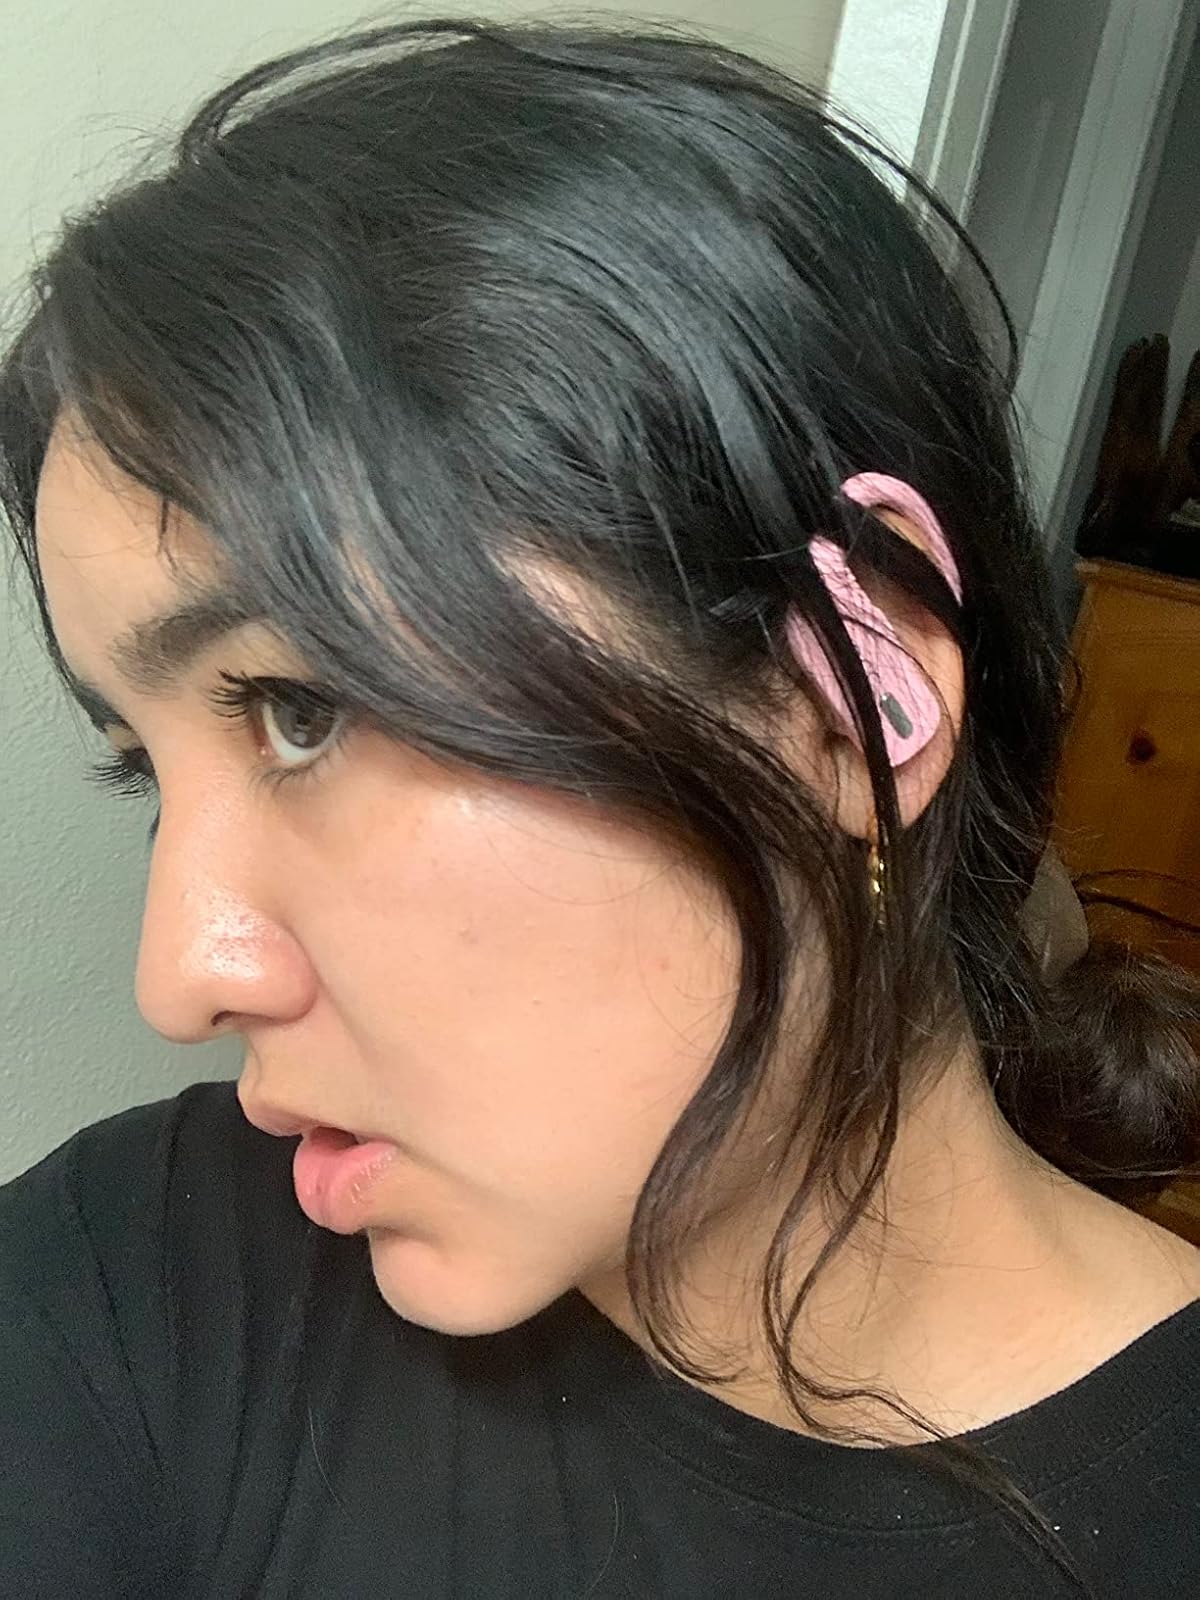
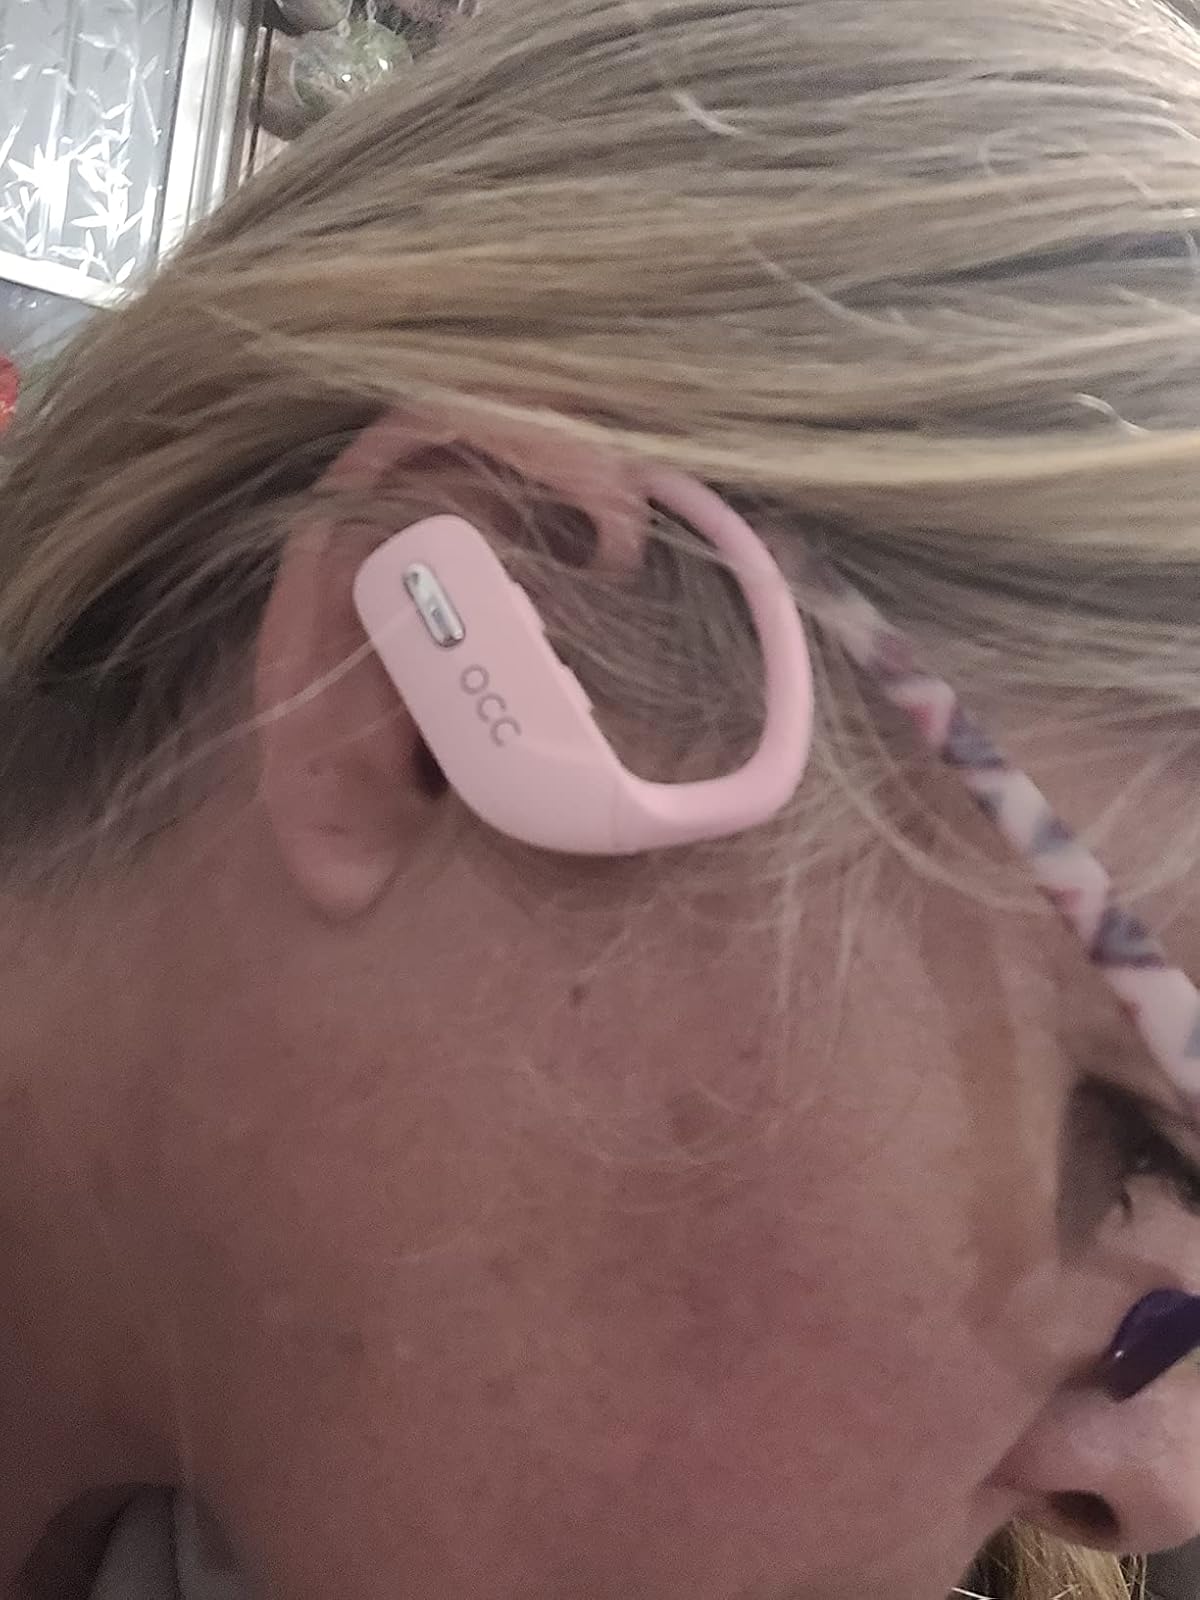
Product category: earbuds
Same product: yes